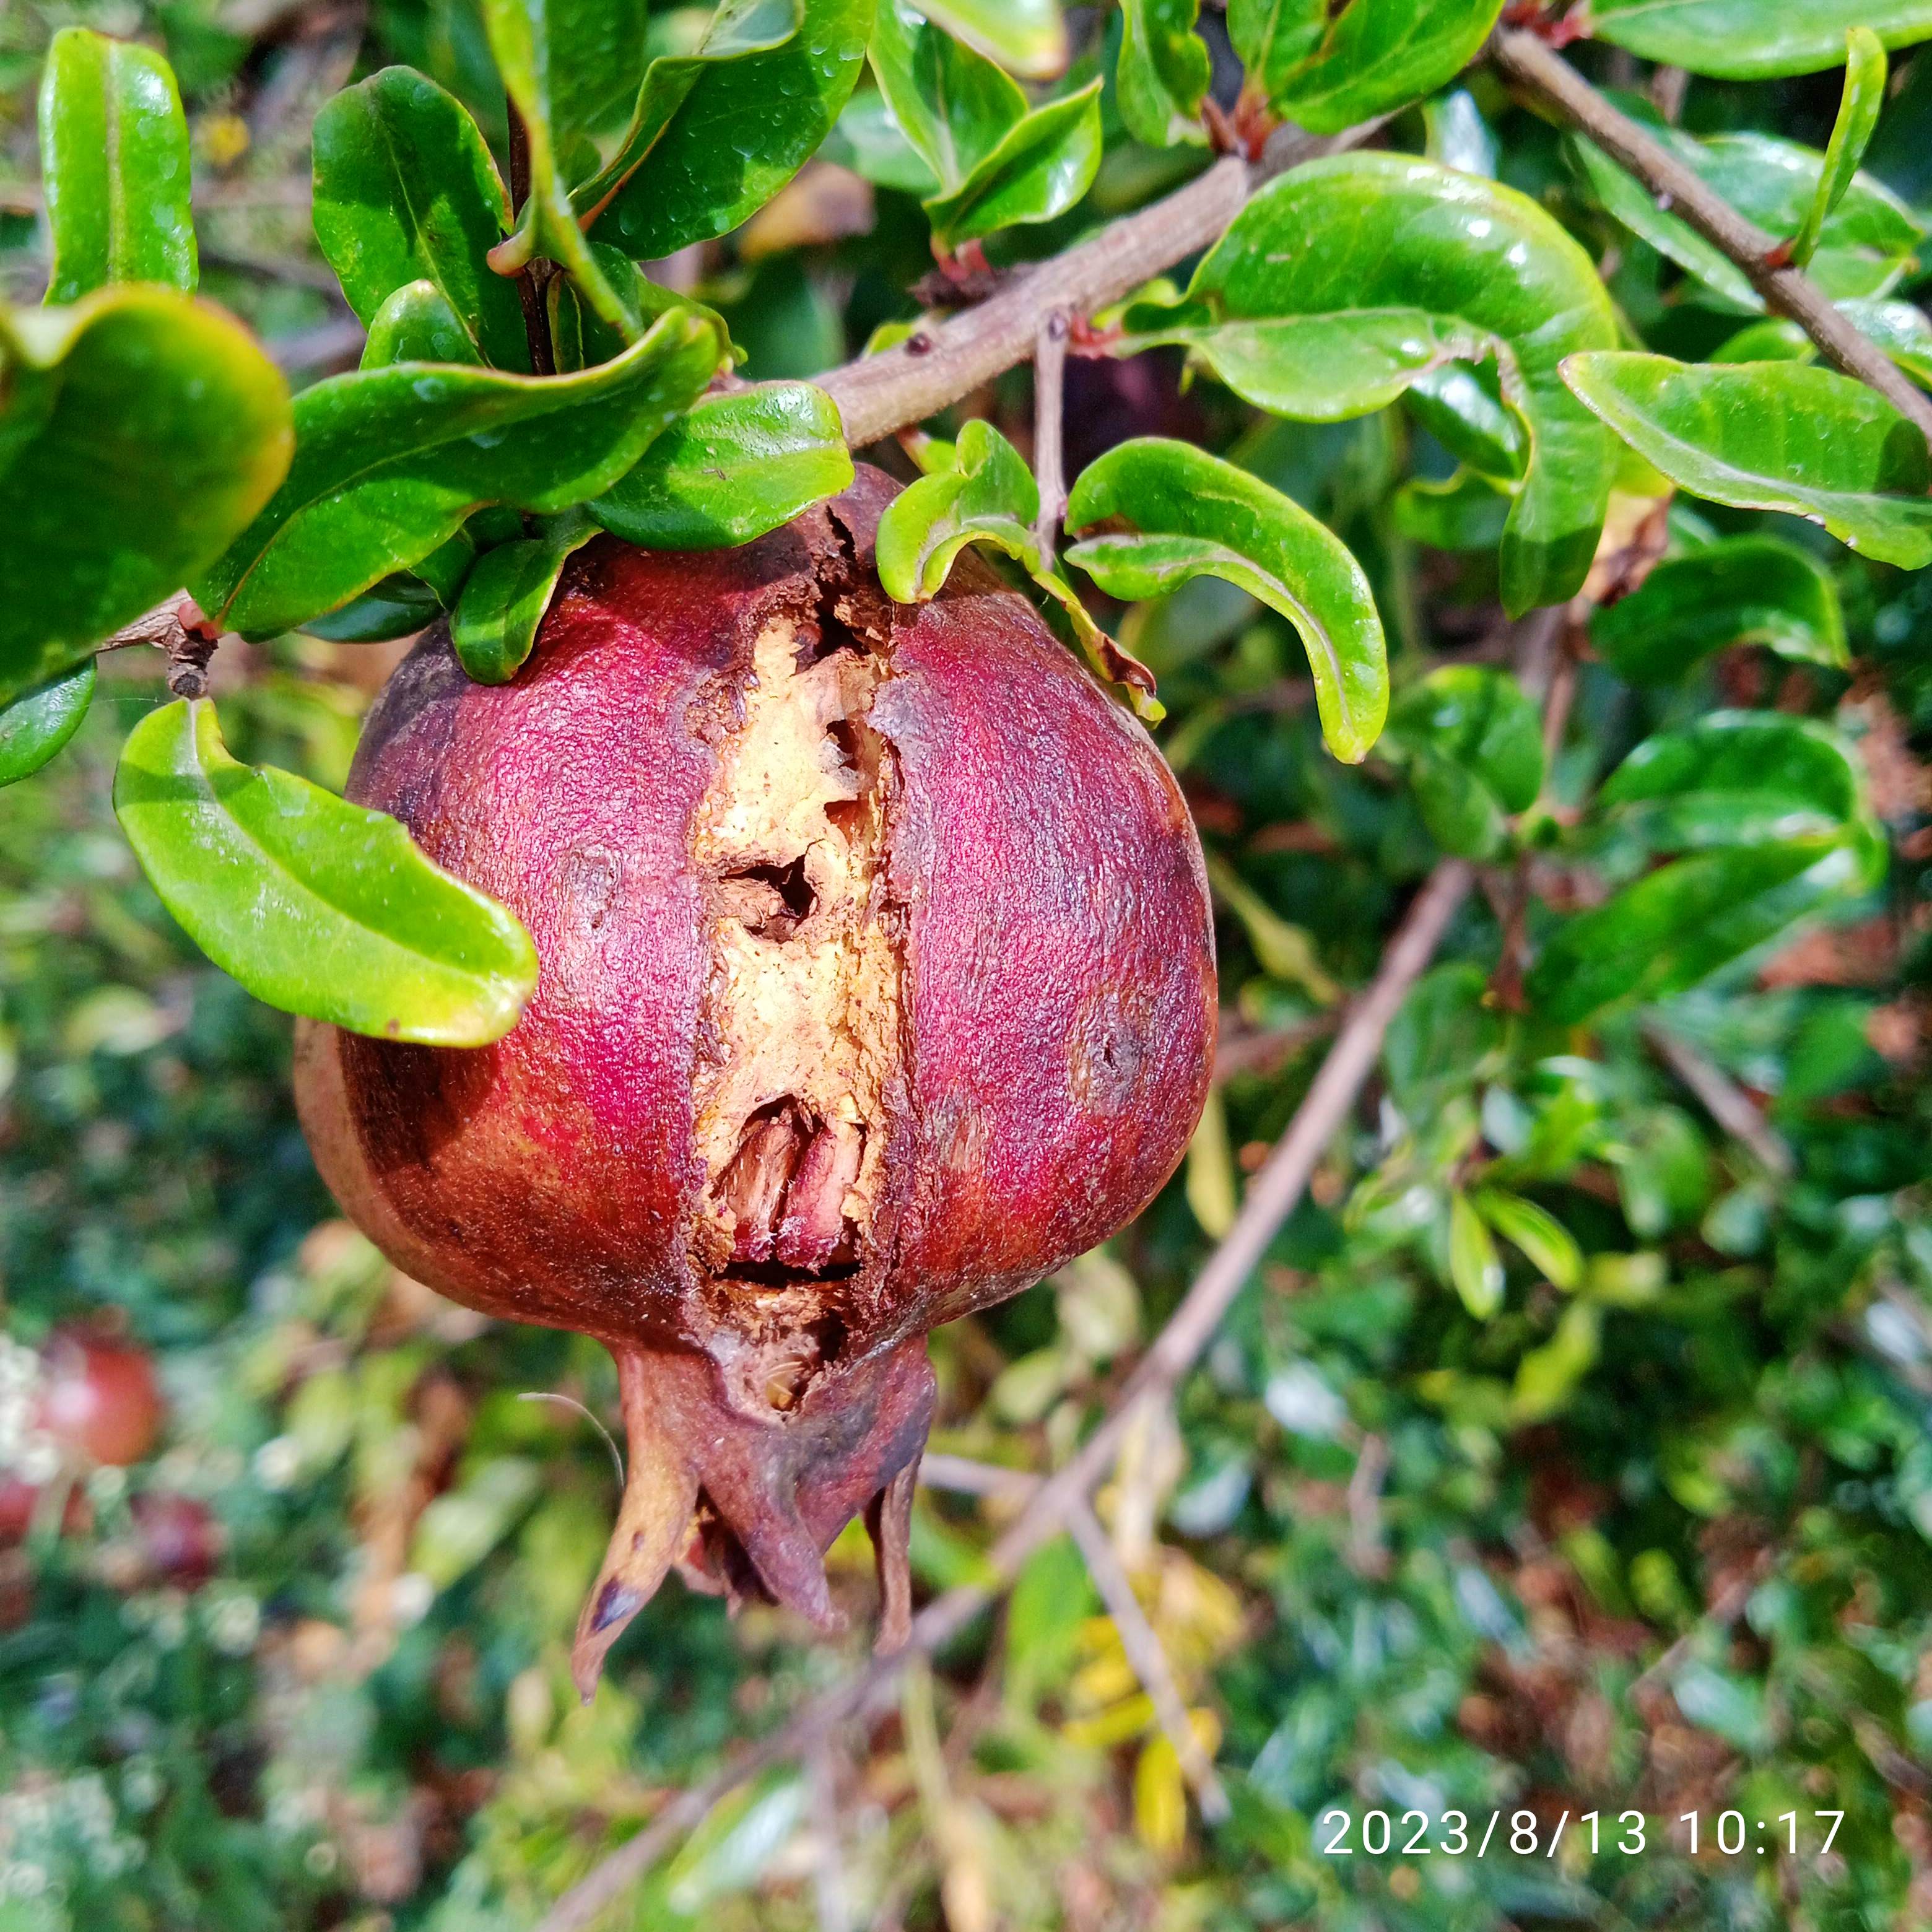
Label: Bacterial_Blight